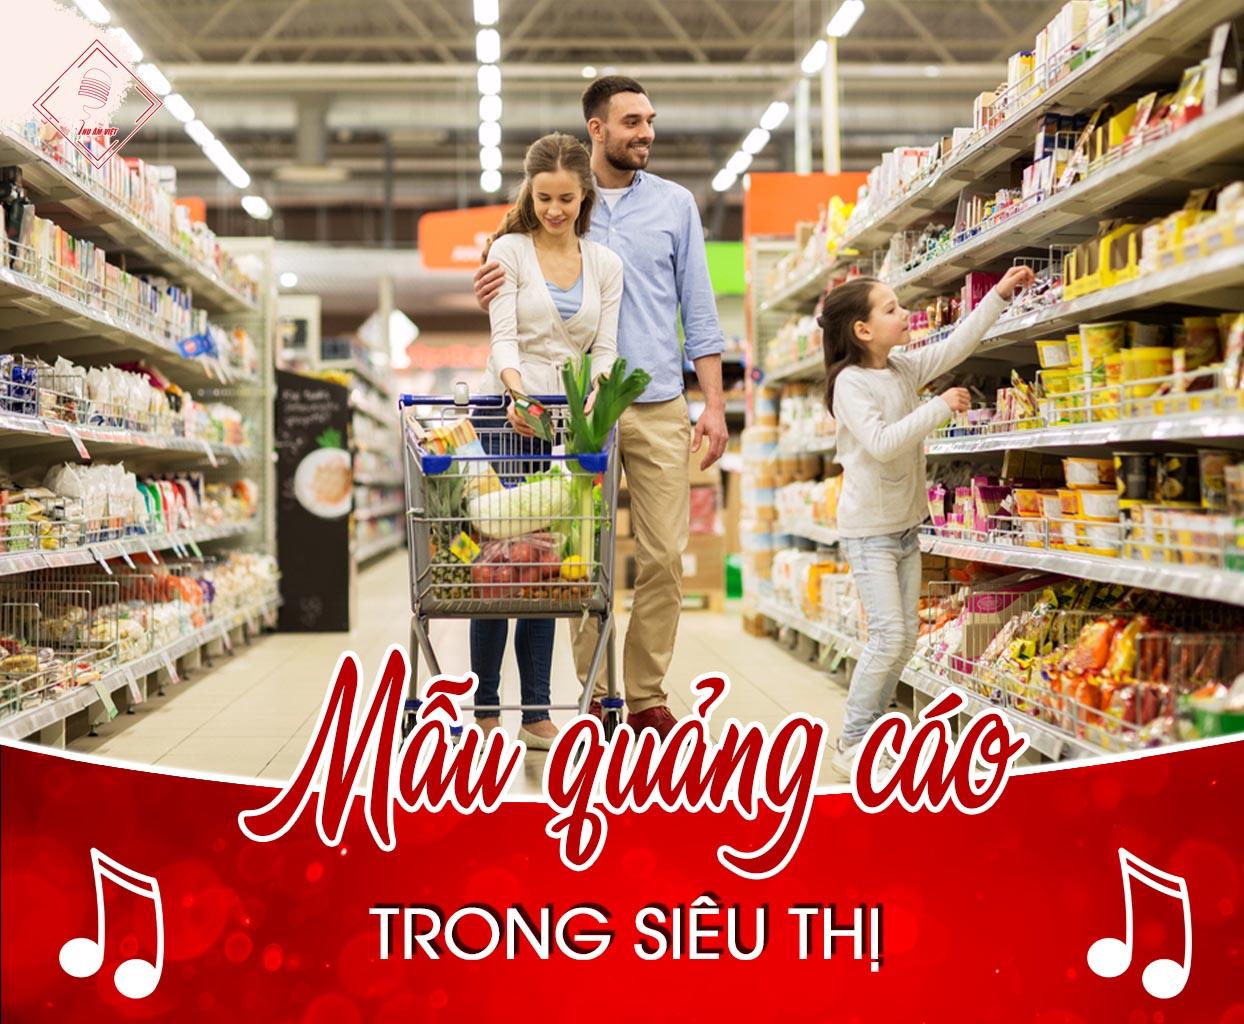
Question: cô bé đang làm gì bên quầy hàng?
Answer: lựa hàng